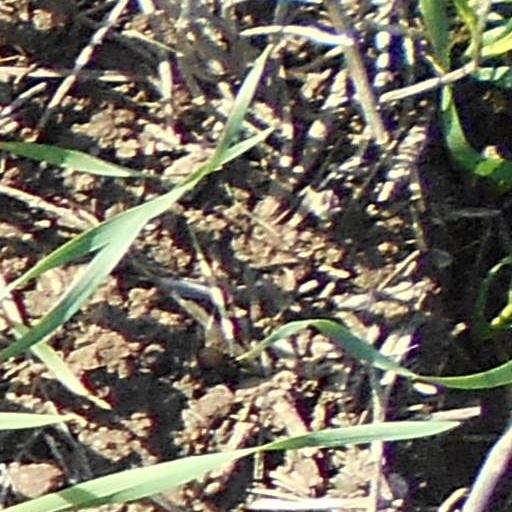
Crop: wheat